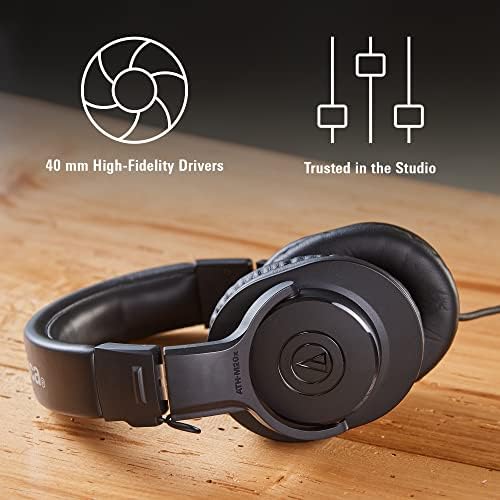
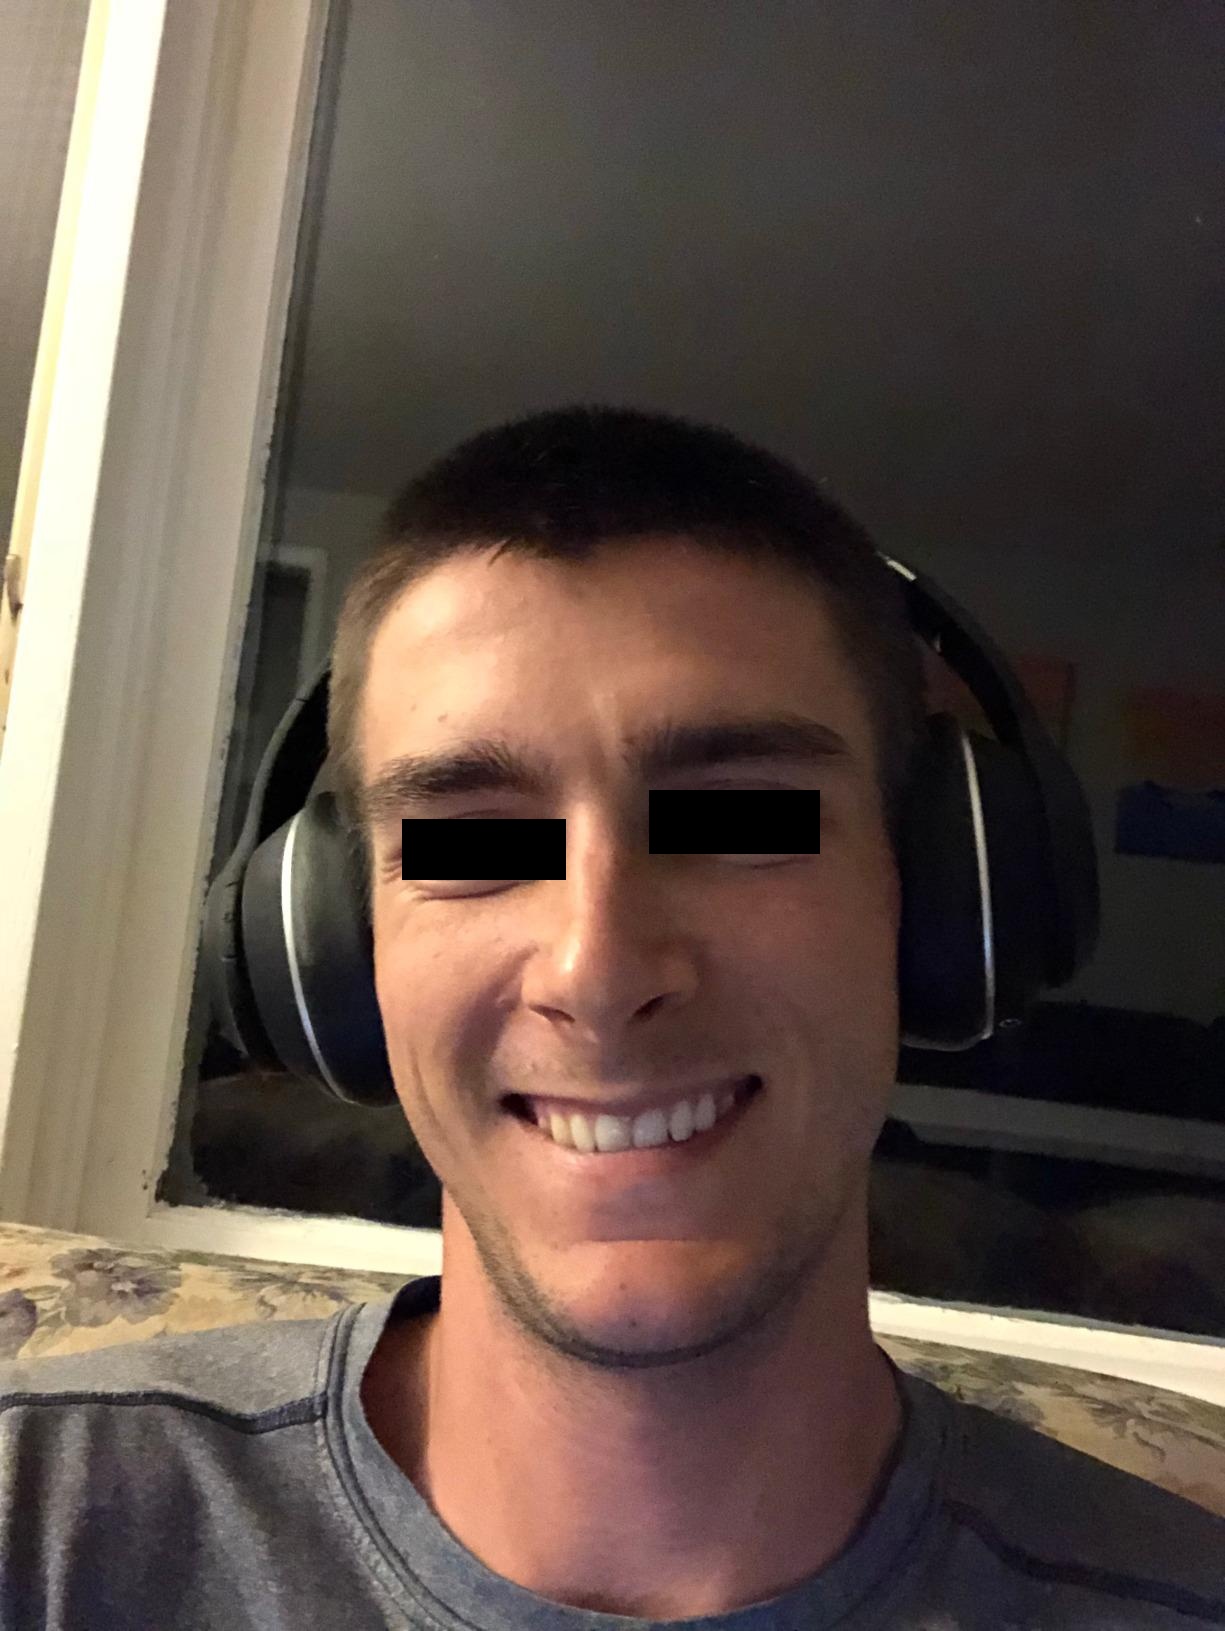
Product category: headphones
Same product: no